Jacob sheep

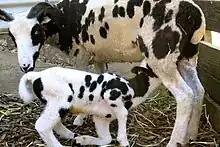
Ewe suckling her lamb

Each Jacob has distinctive markings that enable the shepherd to identify specific sheep from a distance. Desirable colour traits include an animal which is approximately 60% white, with the remaining 40% consisting of a random pattern of black or "lilac" (brownish-gray) spots or patches. The skin beneath the white fleece is pink, while skin beneath coloured spots is darkly pigmented. Both rams and ewes exhibit black markings, some of which are breed specific and some of which are random.